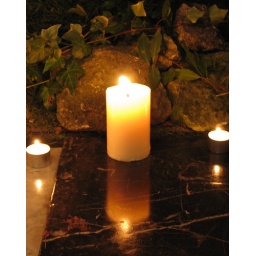
From the candles around the Christmas crib, reflected in the polished marble floor